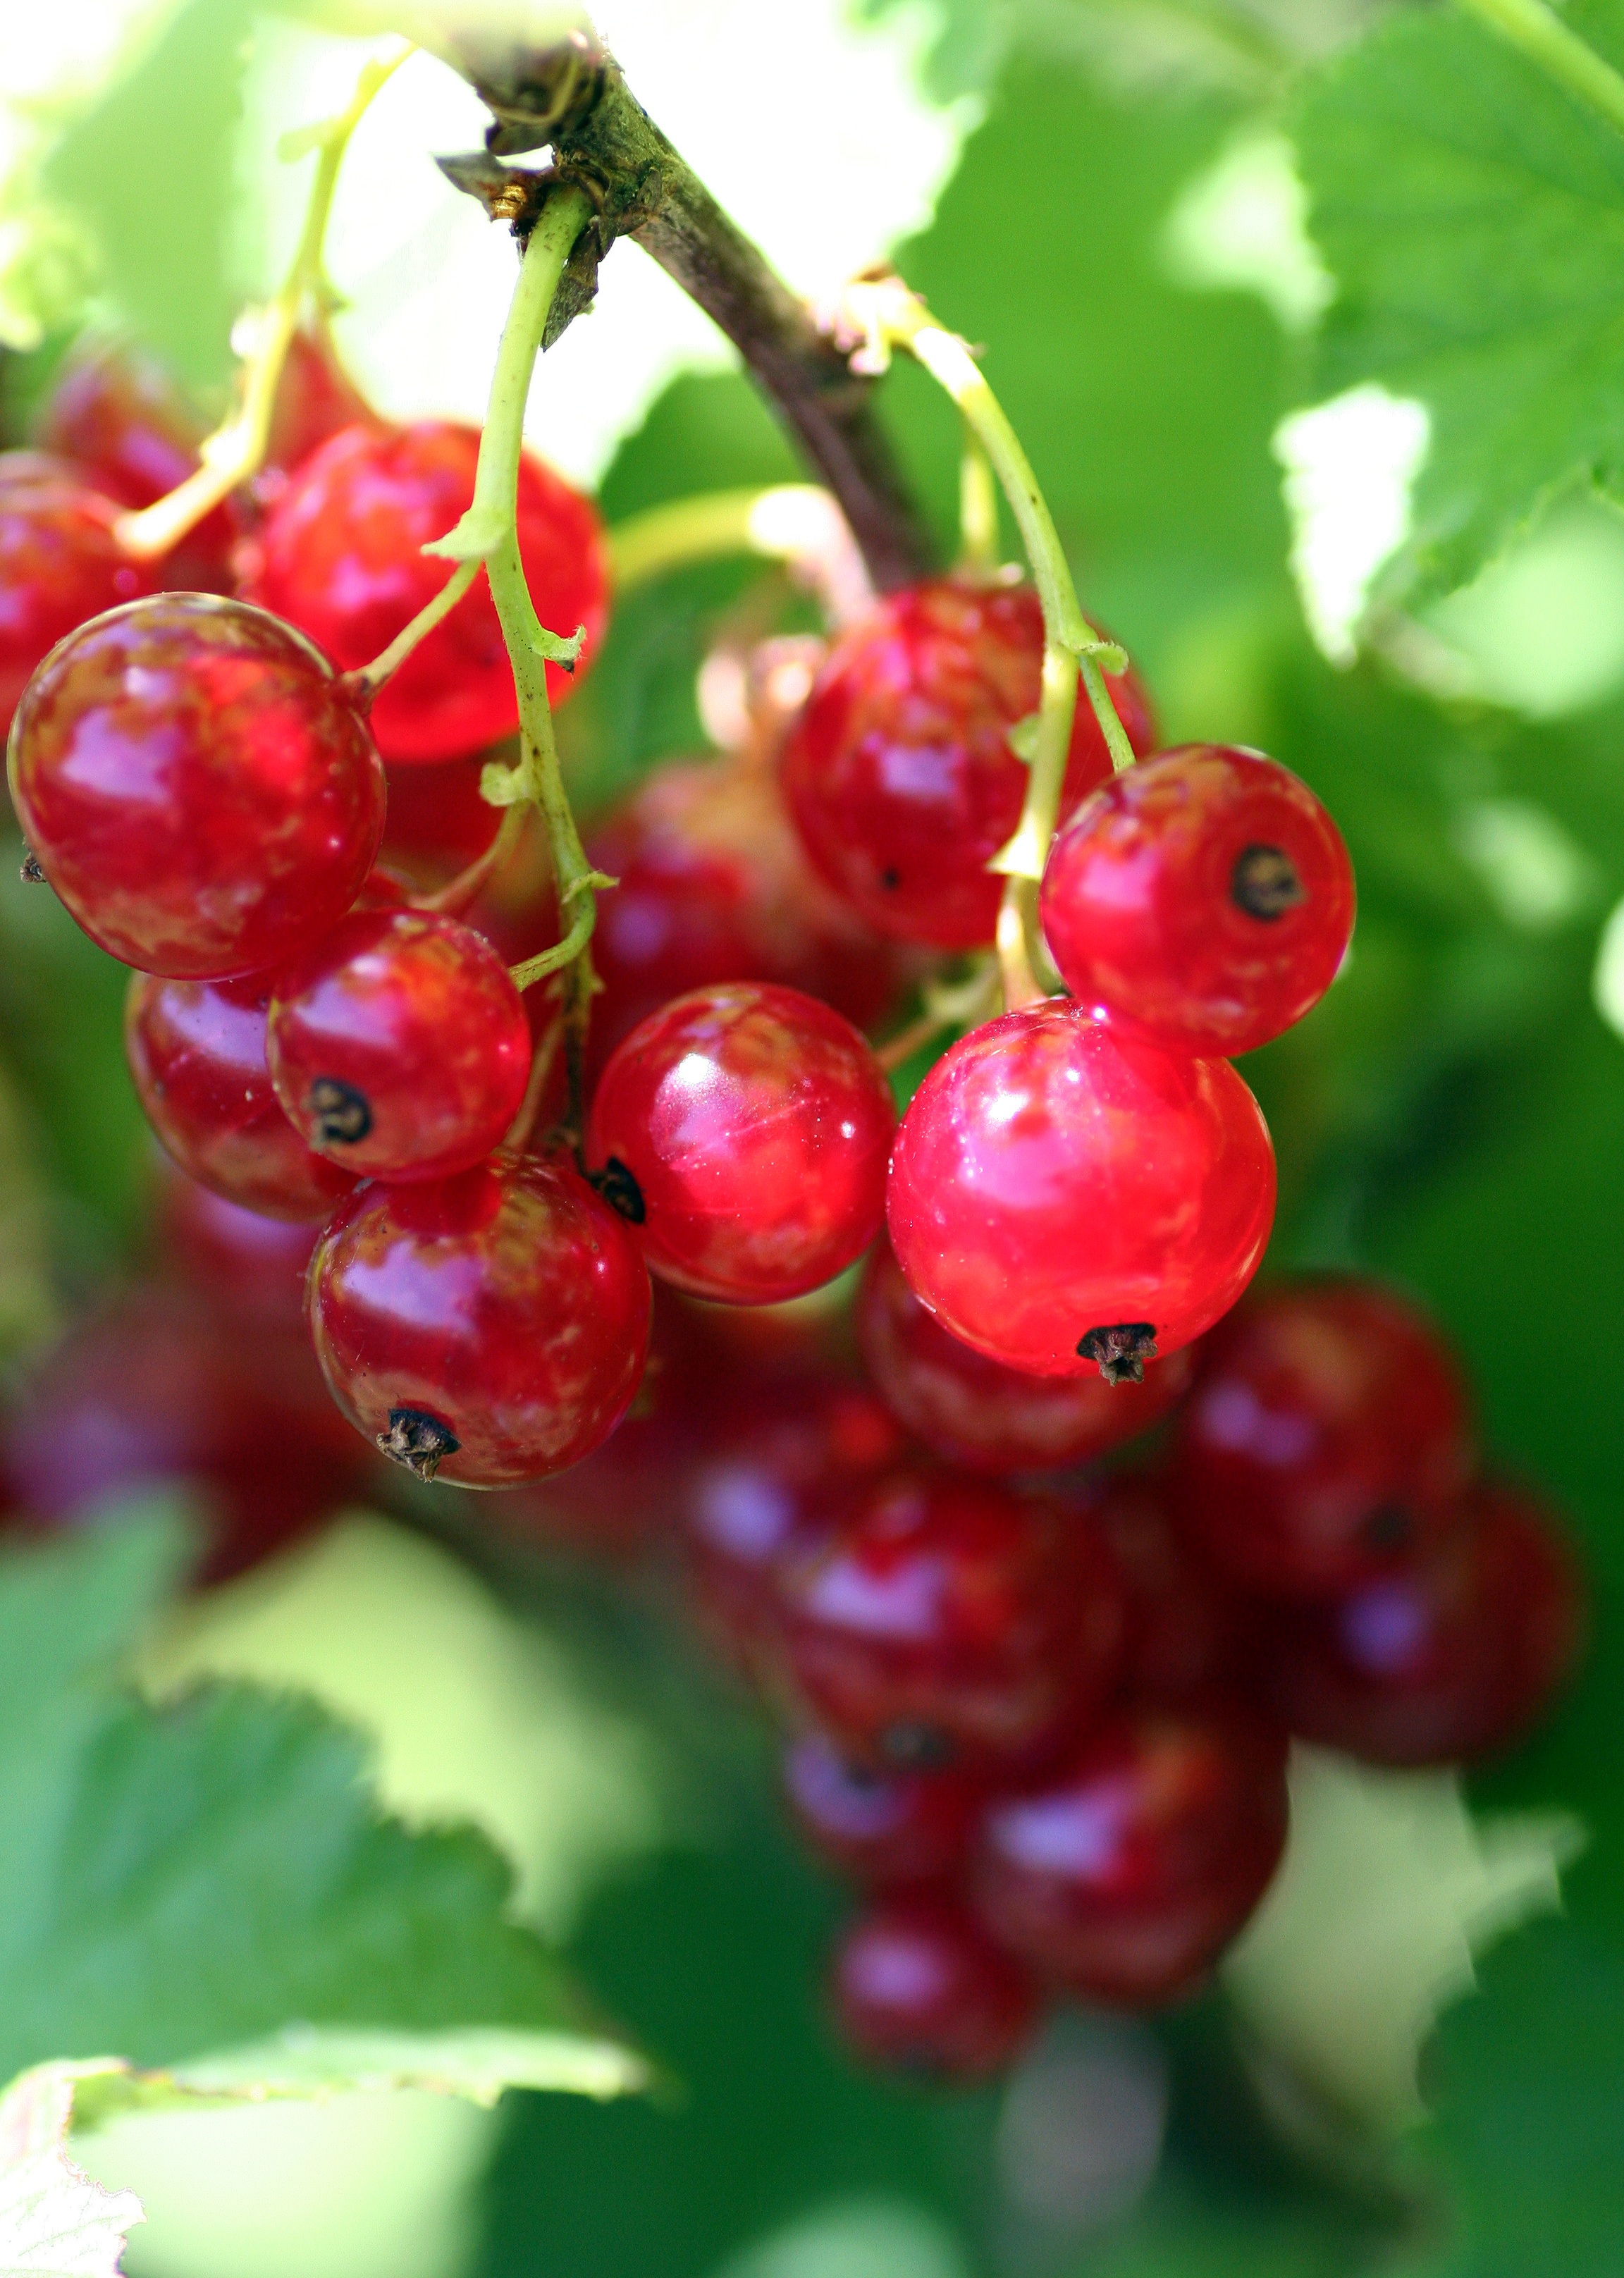
plant, fruit, berry, flower, food, red, produce, dessert, jam, shrub, macro photography, flowering plant, currant, currants, land plant, zante currant, chinese hawthorn, schisandra